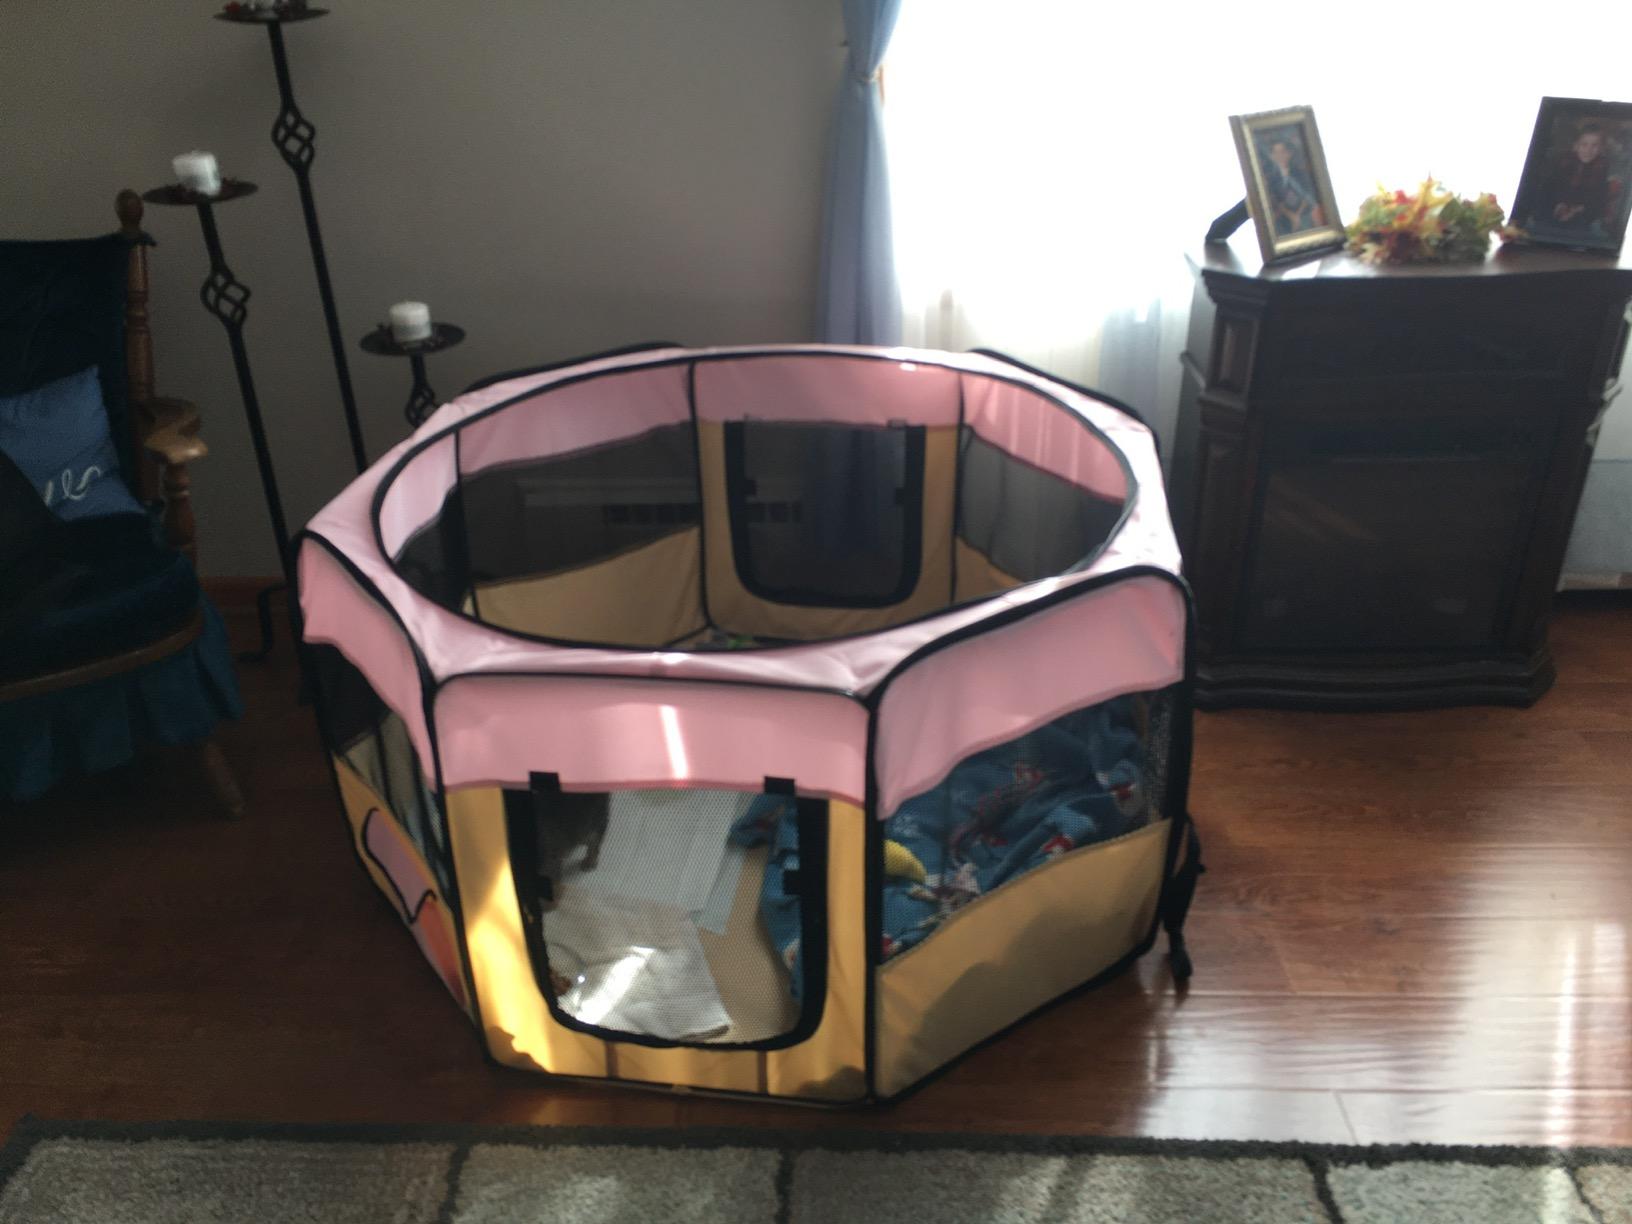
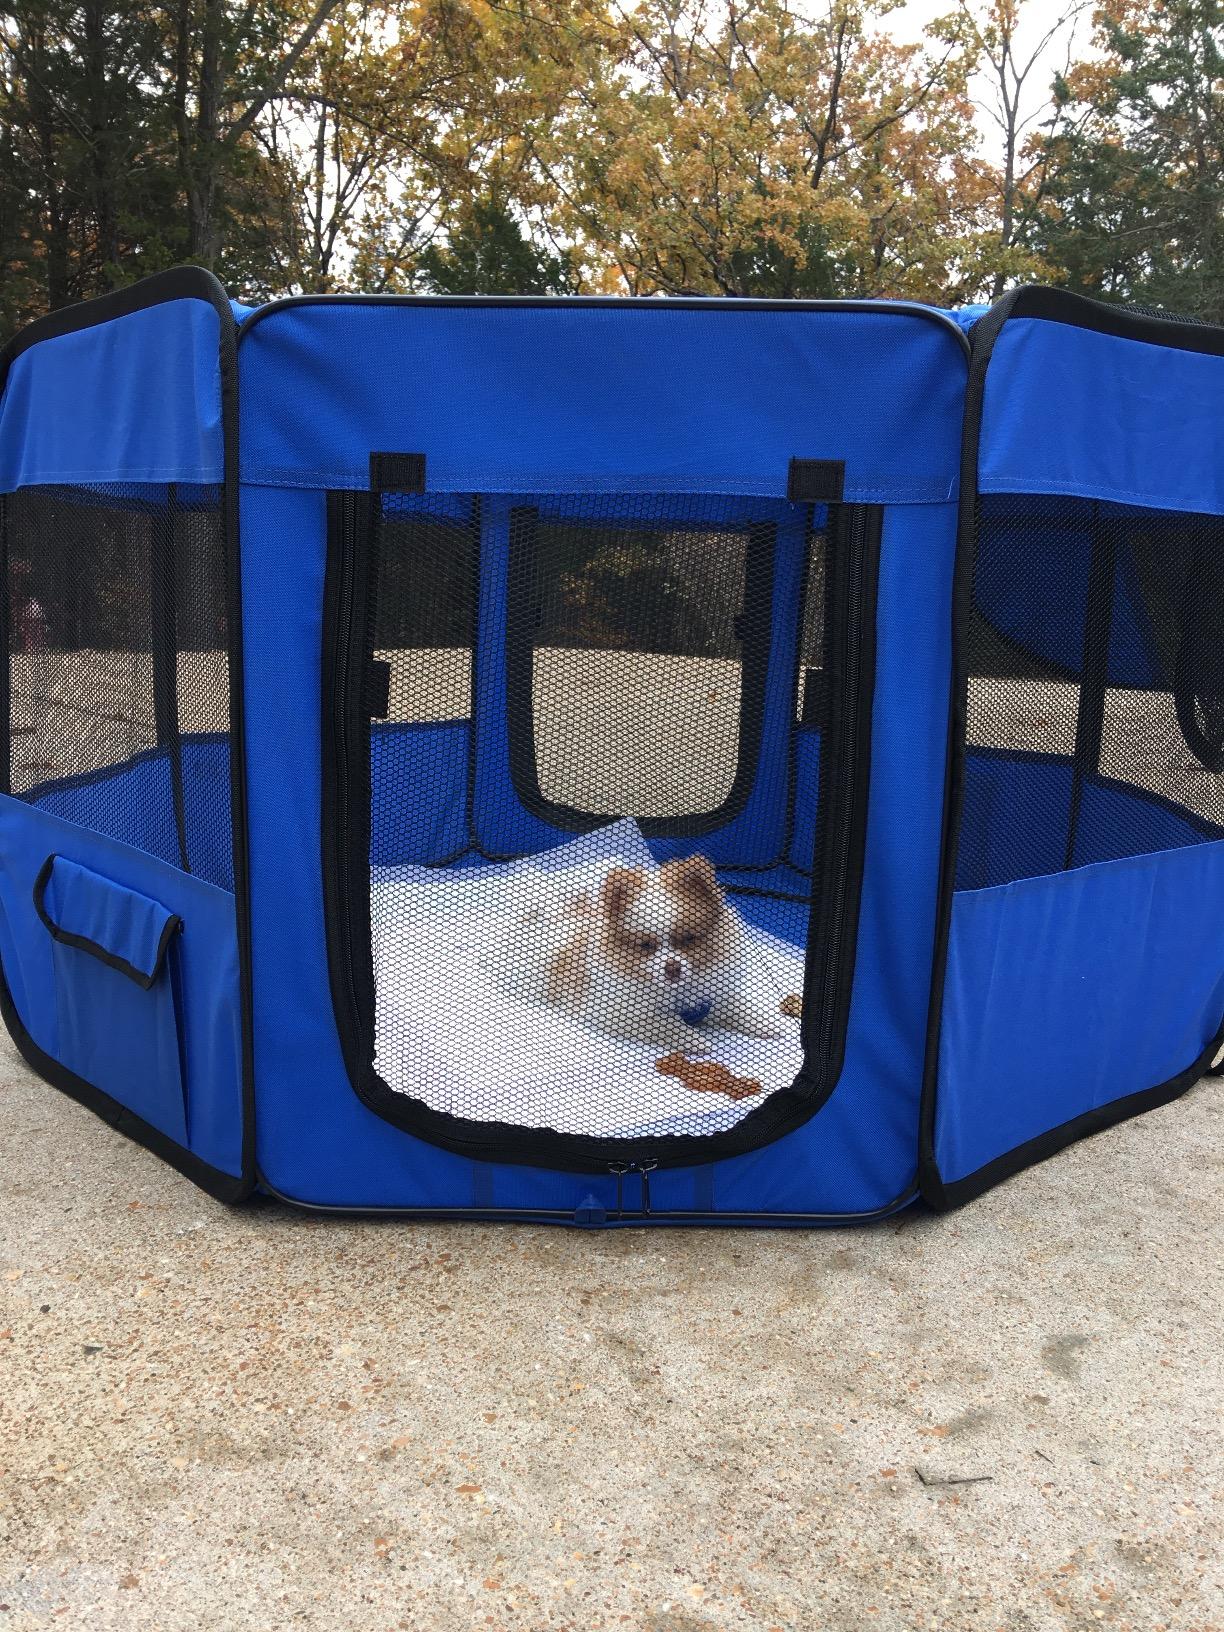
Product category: items_kennel
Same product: no